Memorial to the Partisans of the Mordechai Anielewicz Division of the People's Guard

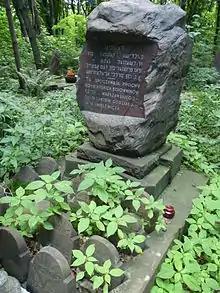
General view of the monument

Monument to the guerrilla fighters of the Mordechai Anielewicz Unit of the People's Guard is a monument located in the Jewish cemetery on Okopowa Street in Warsaw, commemorating the Warsaw Ghetto insurgents who were executed in Krawcowizna by the Germans.